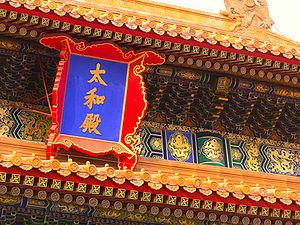
"Le pavillon de l'Harmonie suprême est la plus grande salle de la cité interdite de Pékin, en Chine. Il est situé sur l'axe central de la Cité, derrière la Porte de l'Harmonie Suprême. Construit sur une base formée de trois niveaux de marbre et entouré de brûleurs d’encens en bronze, le pavillon de l’harmonie suprême est l’une des plus grandes structures en bois de Chine. C'est le lieu où les empereurs des dynasties Ming et Qing célébraient leurs cérémonies d'intronisation et de mariage. Le nom de la salle a changé plusieurs fois au cours des derniers siècles, passant de ""Fengtian Dian"" lors de sa construction à de ""Huangji Dian"" en 1562. Son nom actuel lui a été donné par l'empereur Shunzhi de la dynastie Qing en 1645.